Orgyia

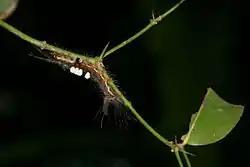
"Orgyia" sp.

The male flies during the day. Its palpi are short, porrect (extending forward), and heavily fringed with hair. The antennae have long branches and long spines at the extremities. The legs are heavily hairy. The abdomen has a dorsal tuft on its second segment. The forewing has vein 9 arising from vein 10 and anastomosing with vein 8 to form an areole. The hindwing has veins 3 and 4 from angle of cell, vein 5 from just above angle, and vein 6 and 7 stalked.